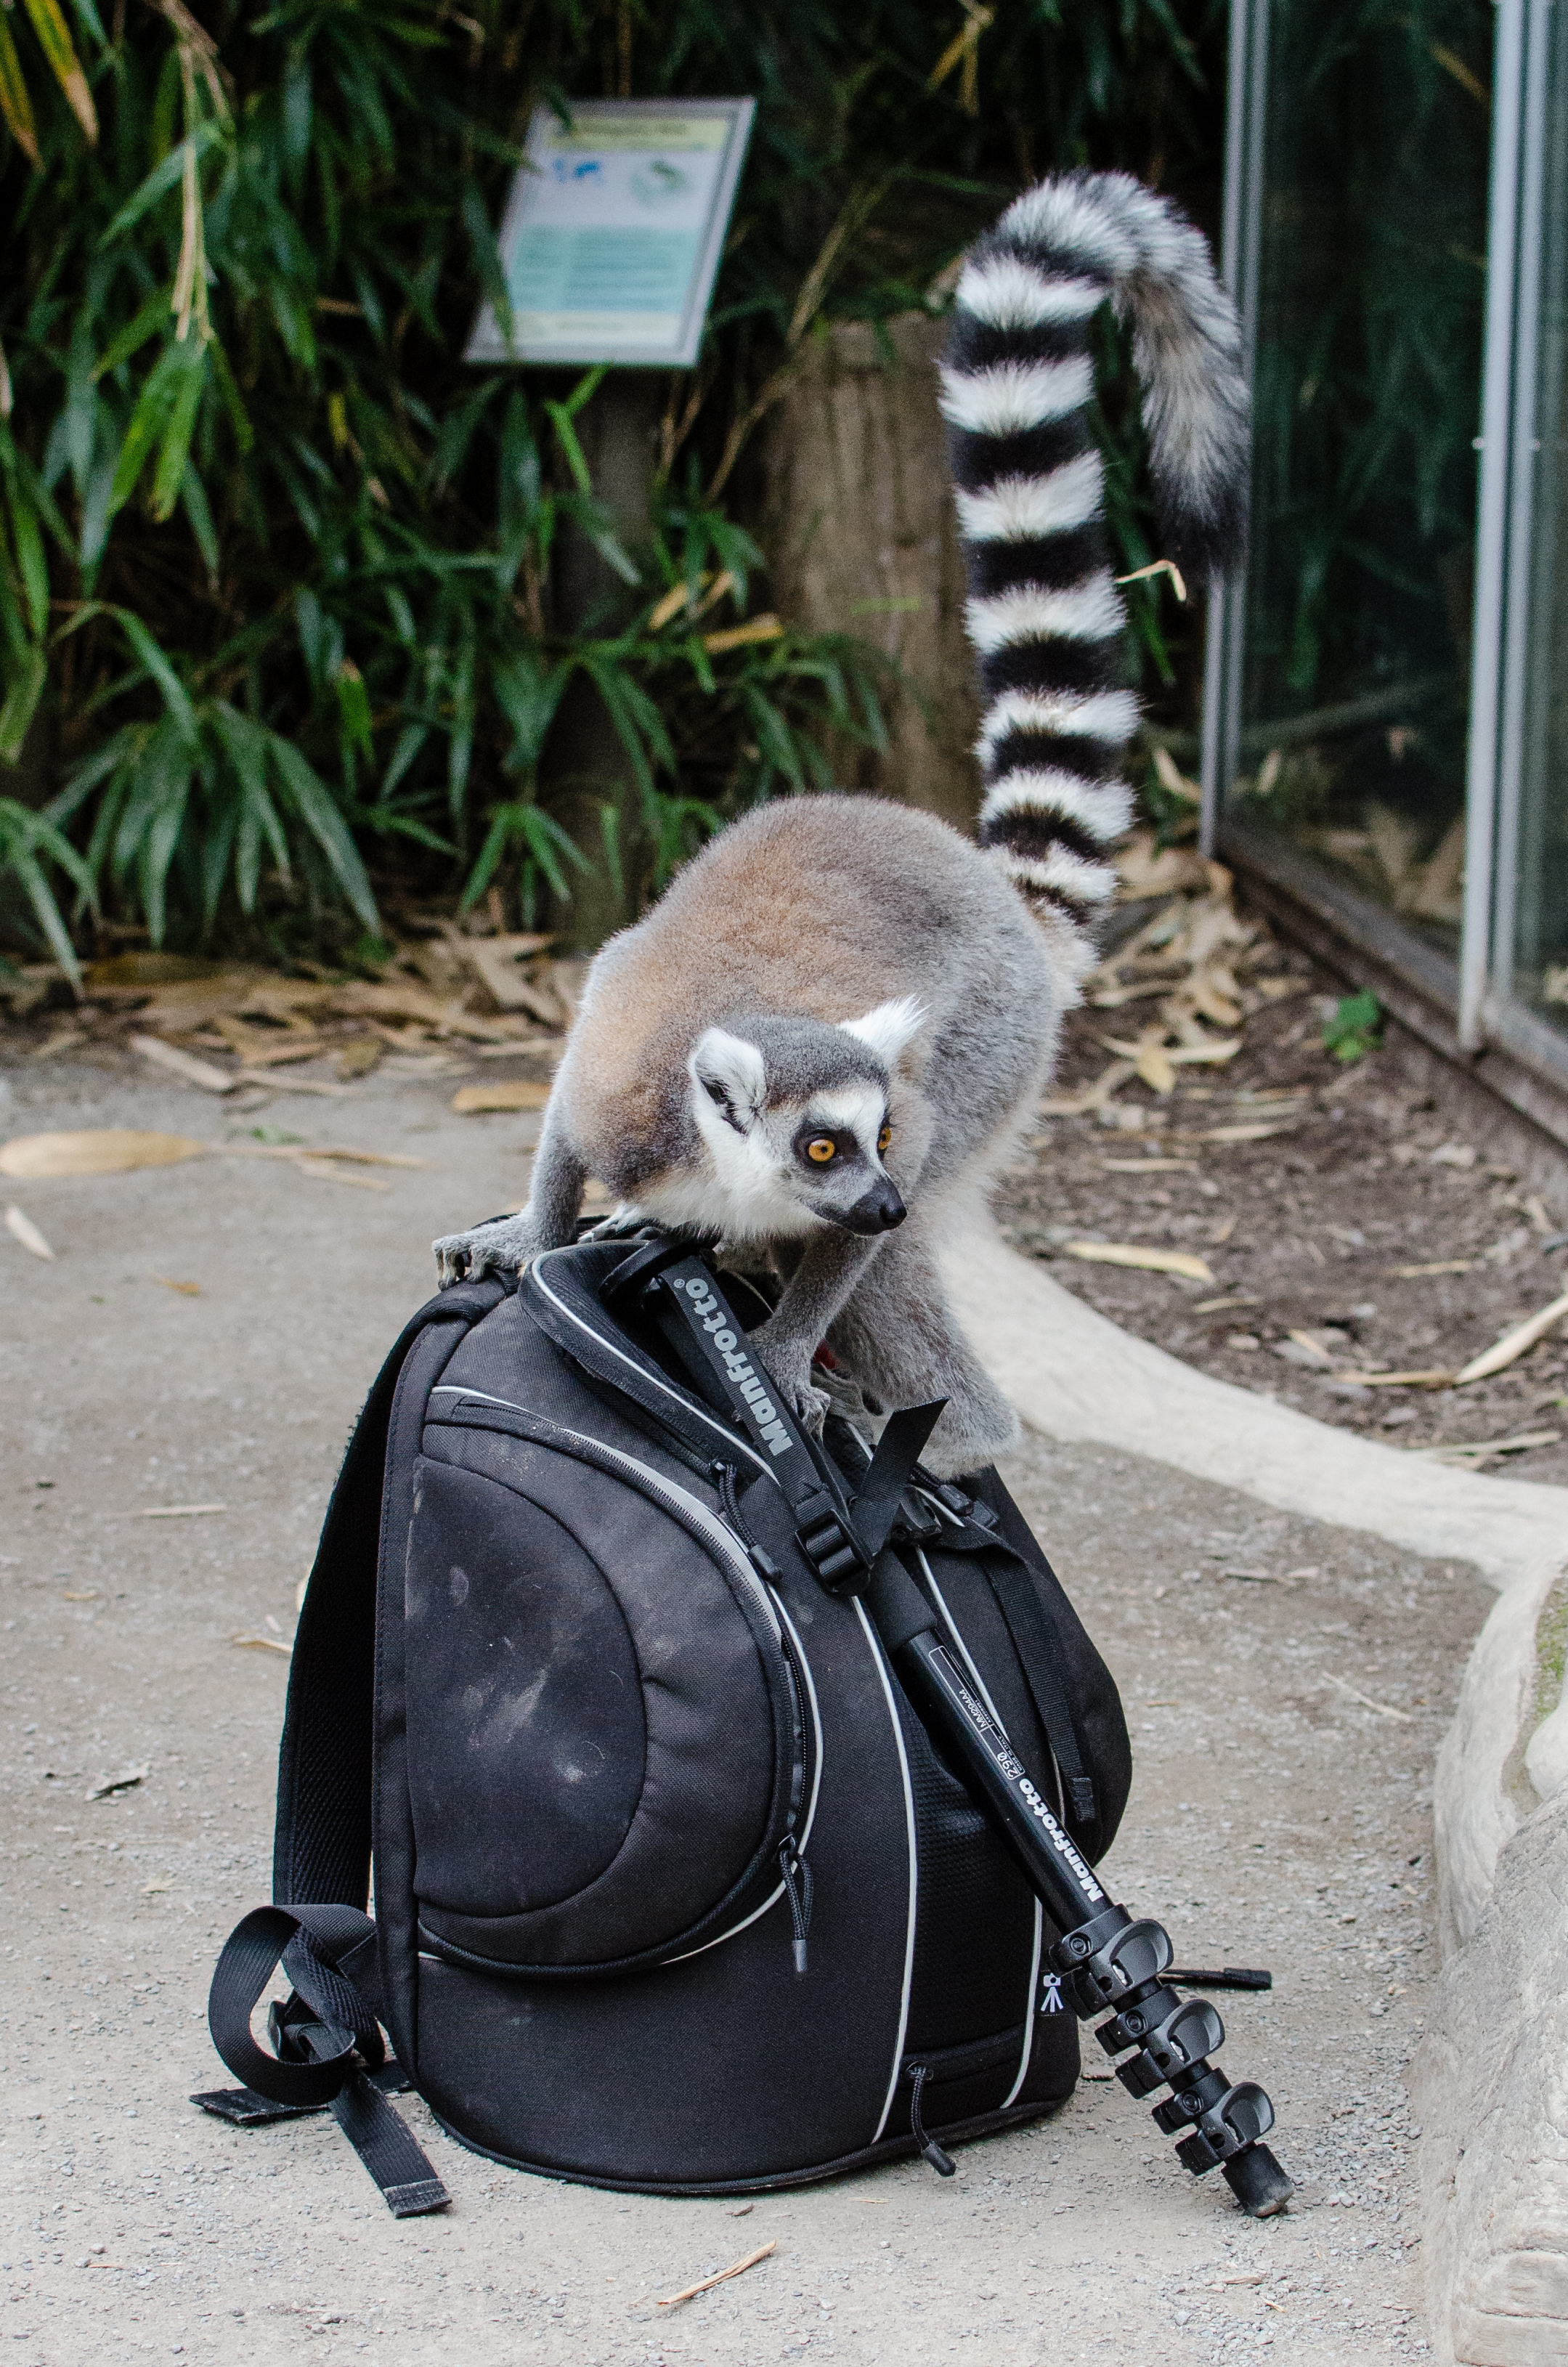
tree, bokeh, ring, feet, animal, cute, statue, zoo, fur, nikon, primate, sculpture, eyes, art, hands, animals, madagascar, tier, fell, augen, baum, adorable, lemur, d7000, niedlich, tailed, catta, katta, tierpart, madagaskar, 300mm, fuse, s s, h nde